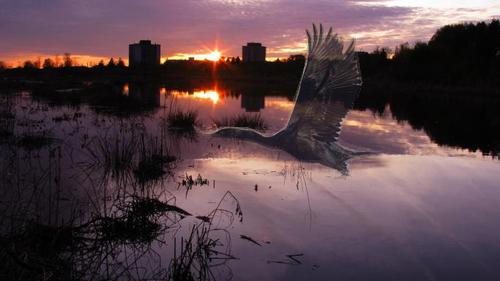
Bird species: Pelagic_Cormorant
Bird type: waterbird
Background: water